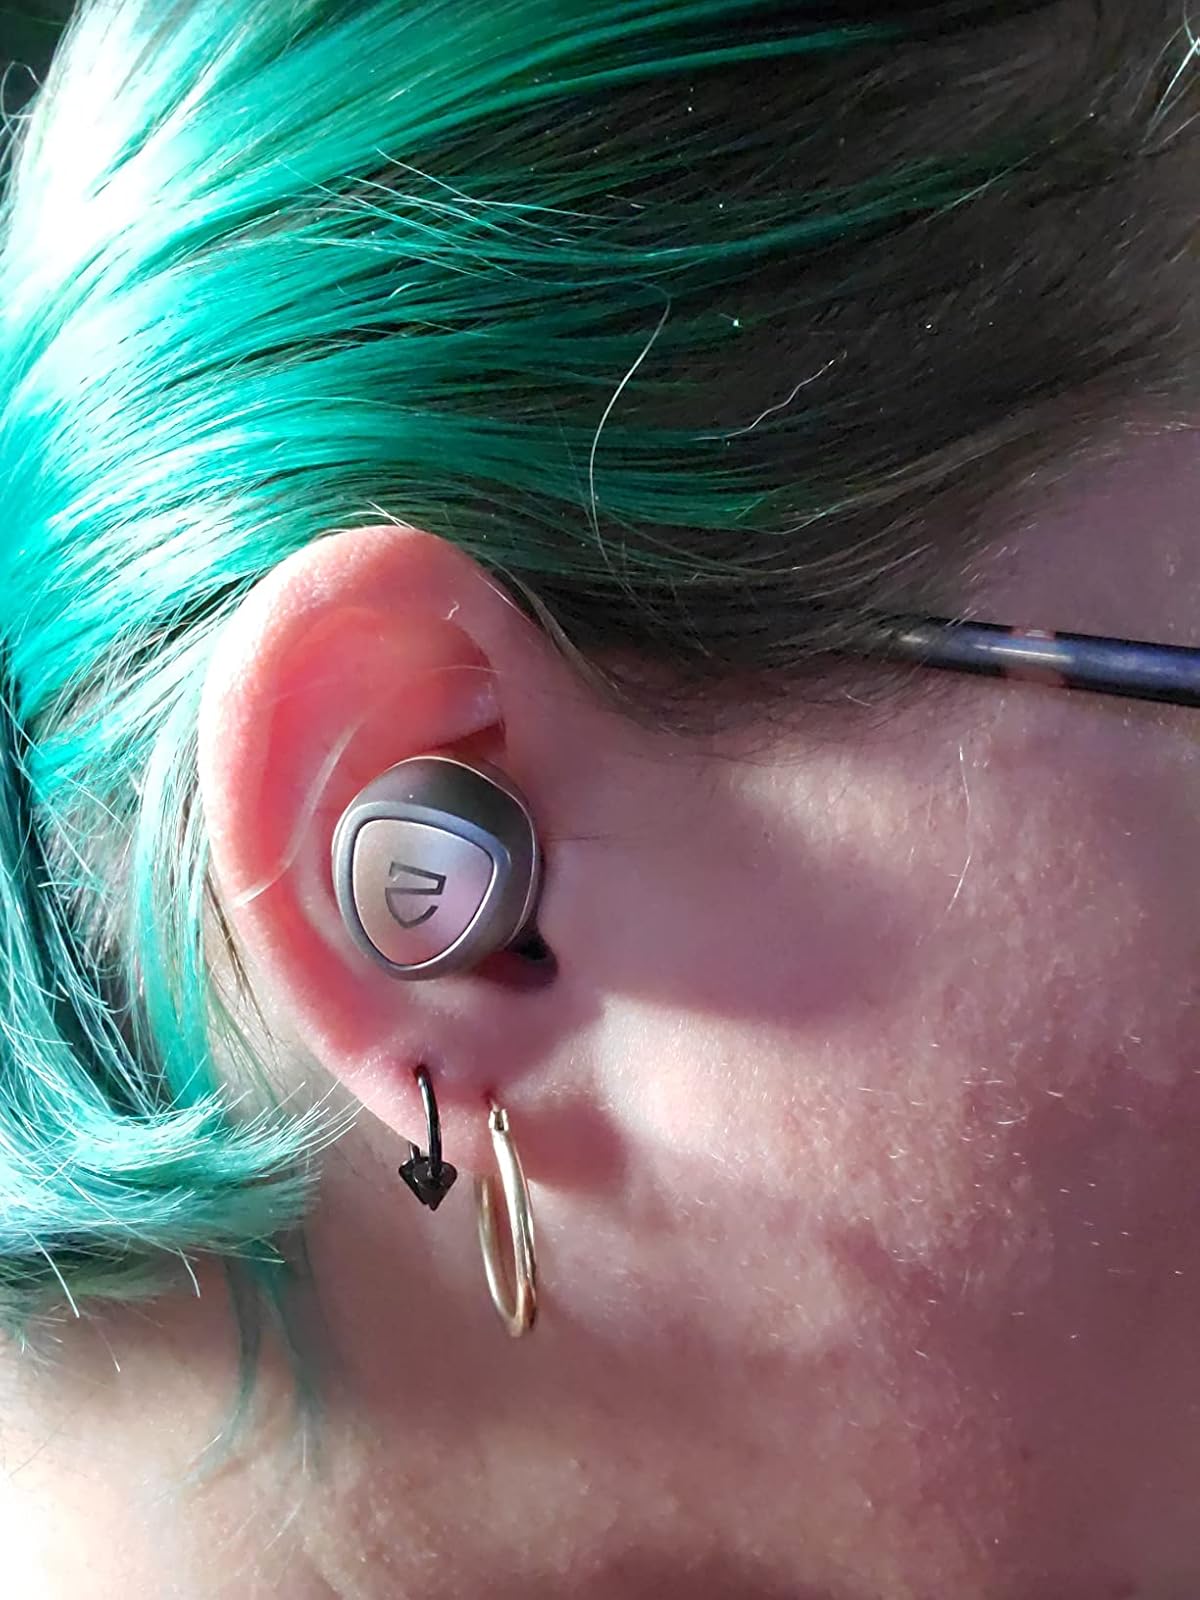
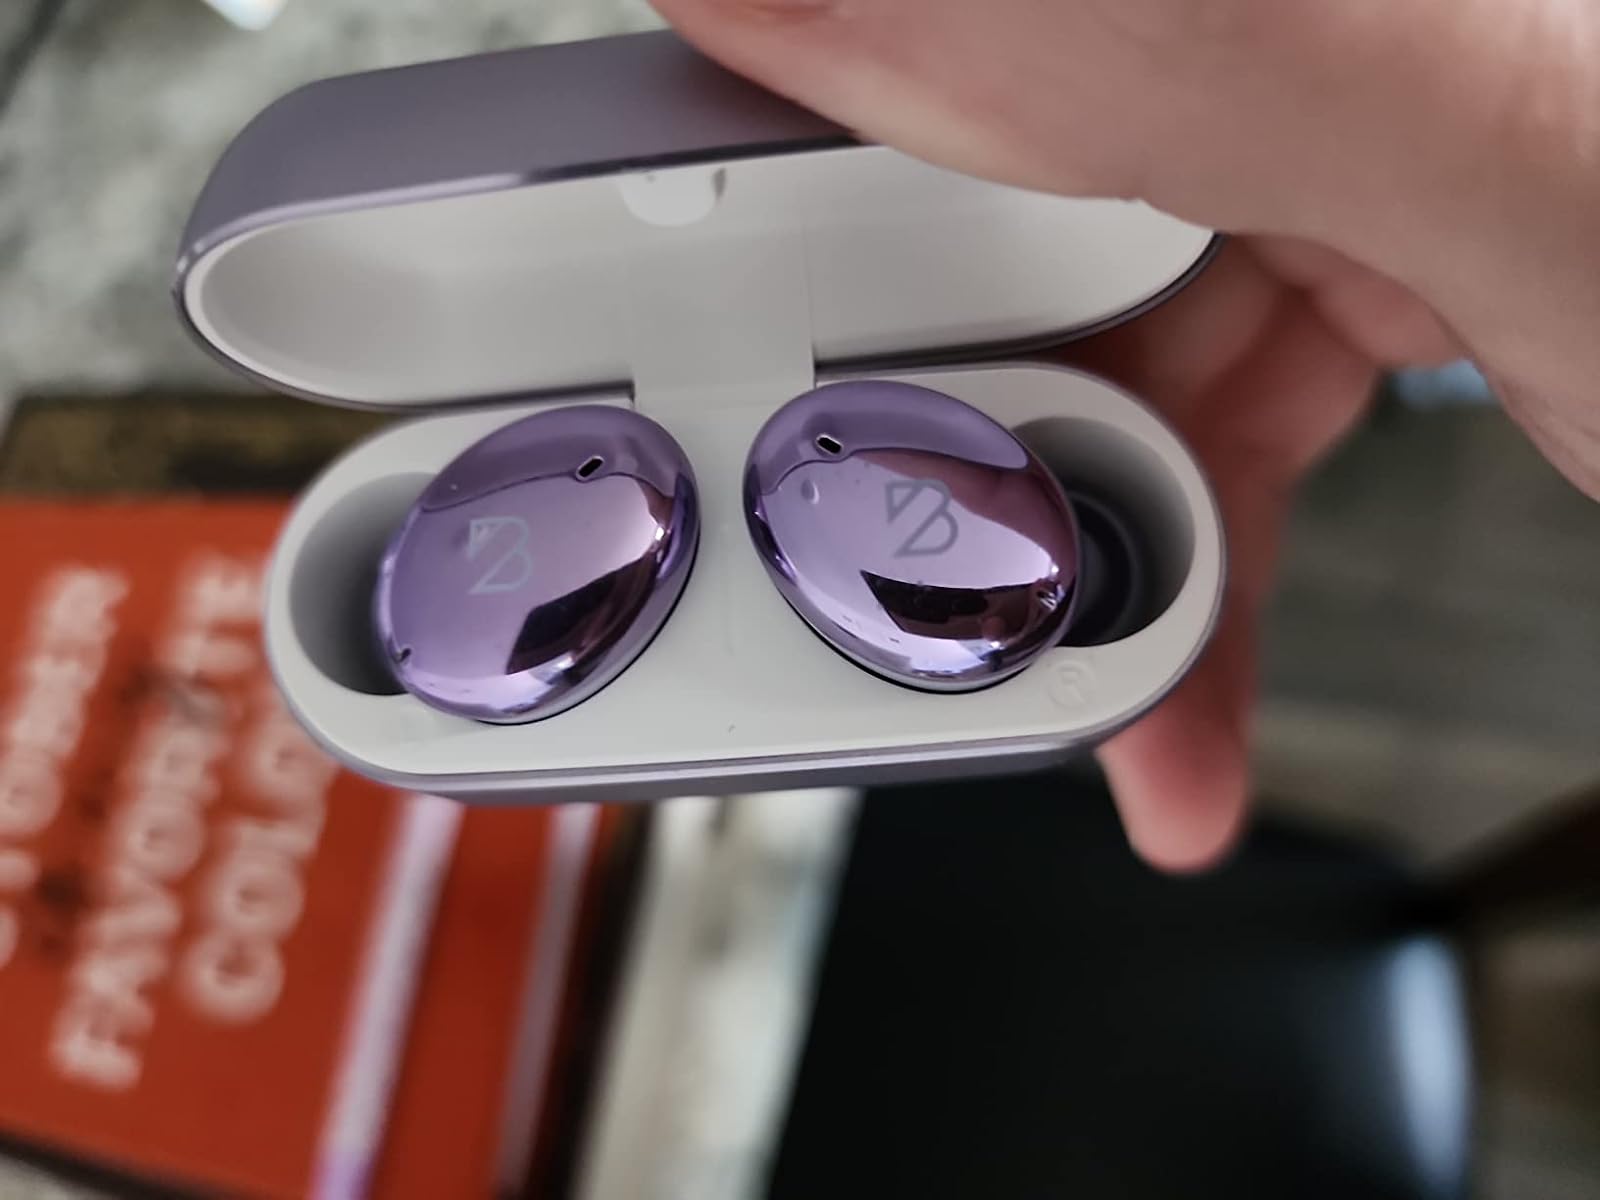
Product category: earbuds
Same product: no